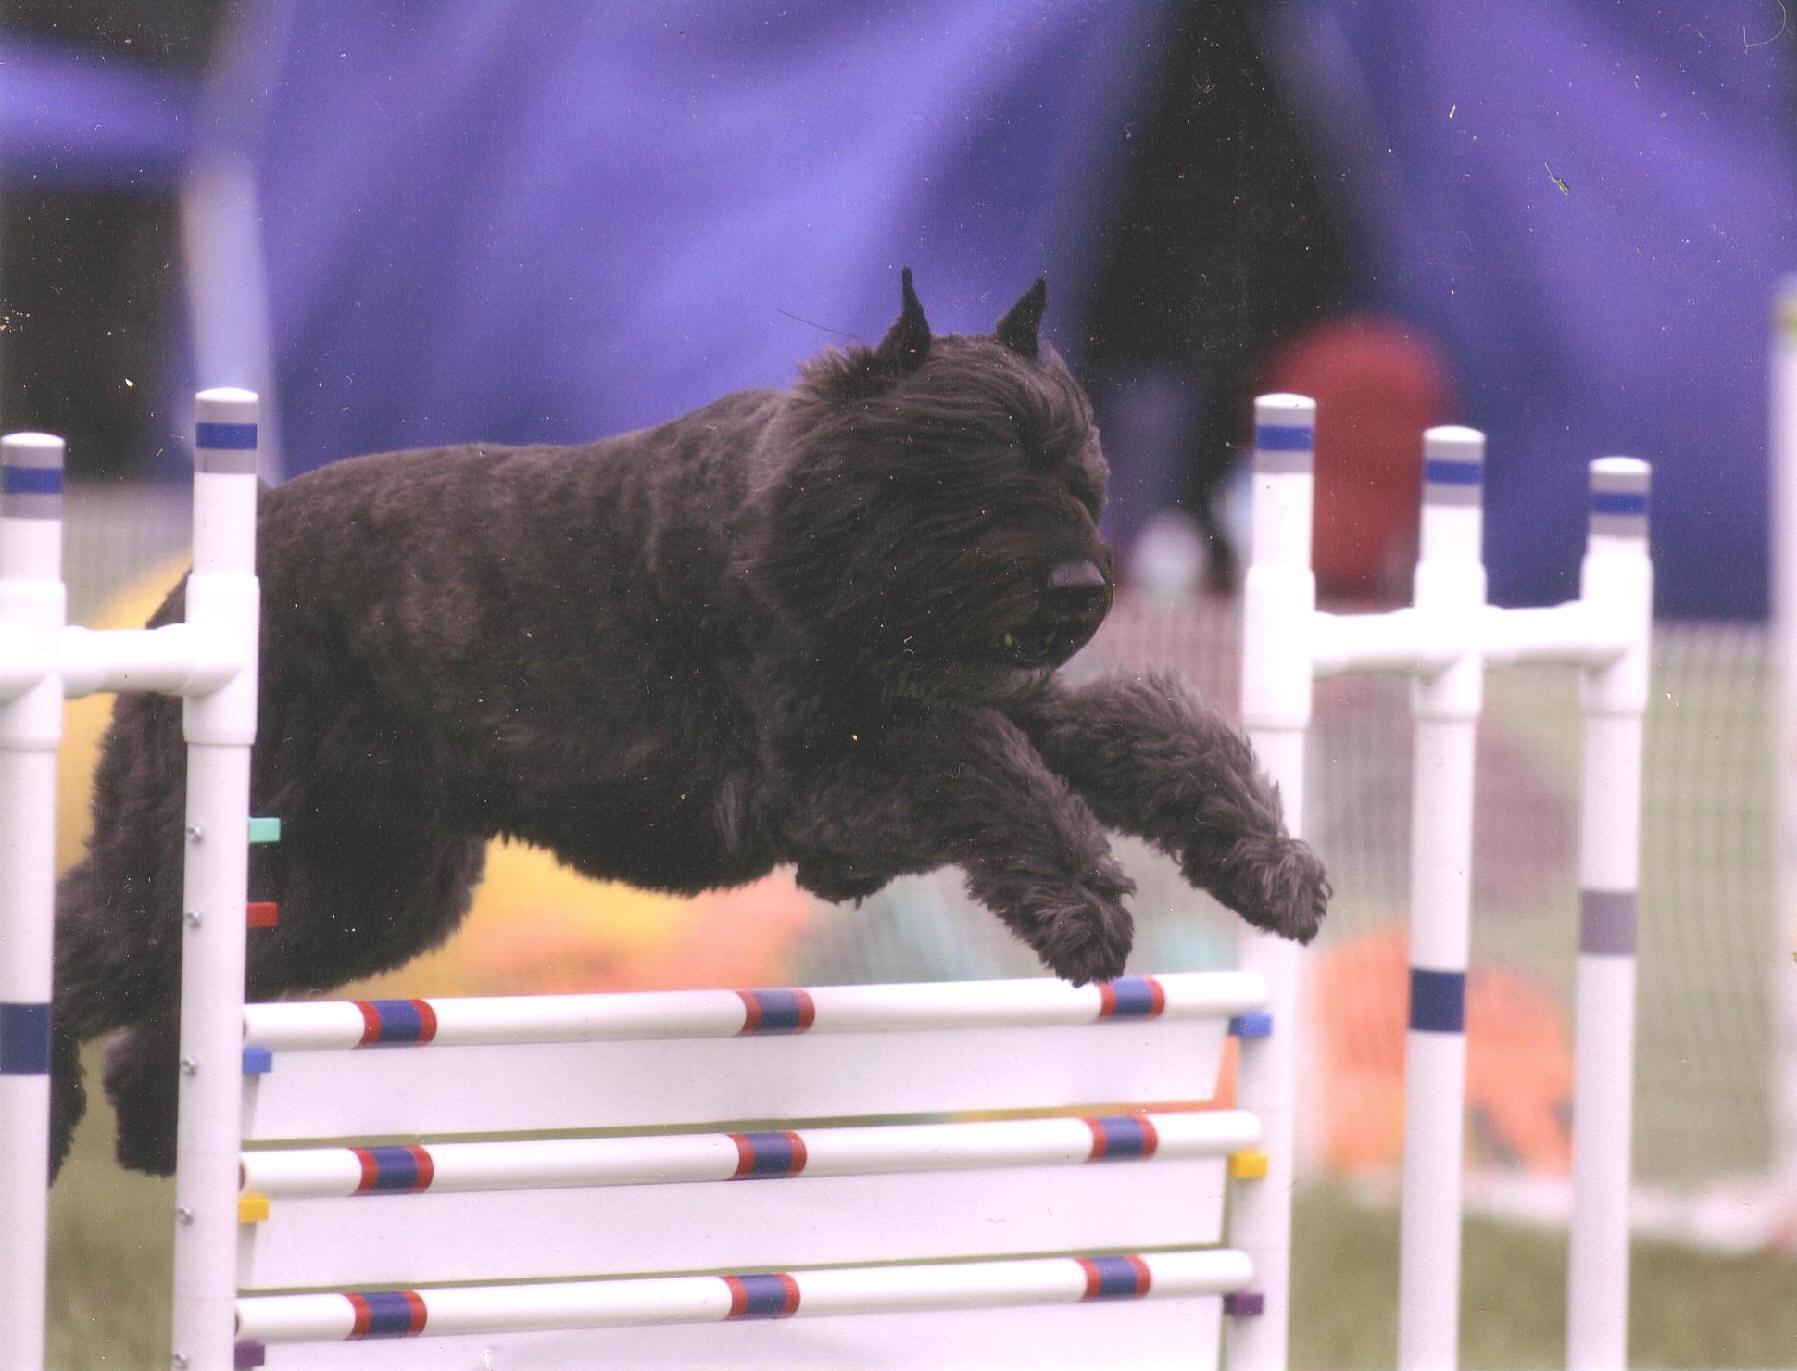
Bouvier_des_Flandres